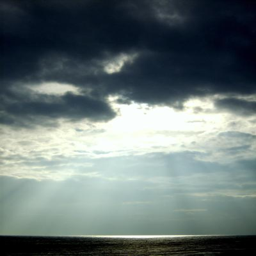
sunlight peeking through the clouds , via internet encyclopedia project website .